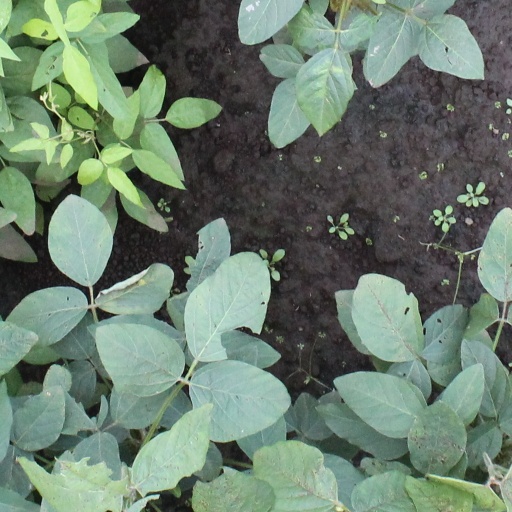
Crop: soybean